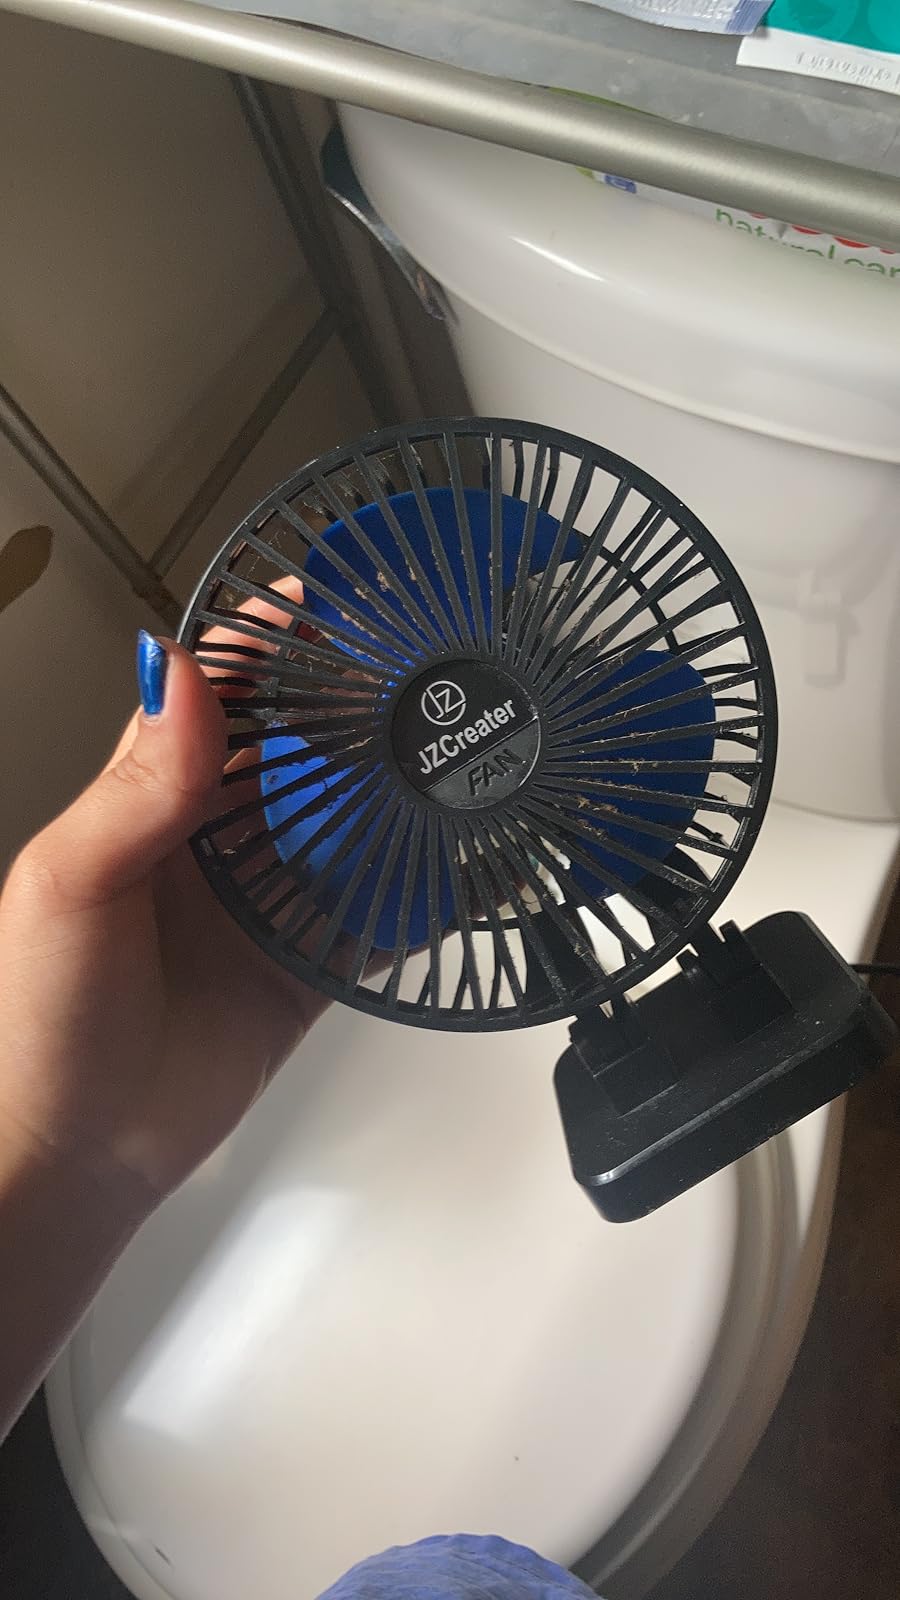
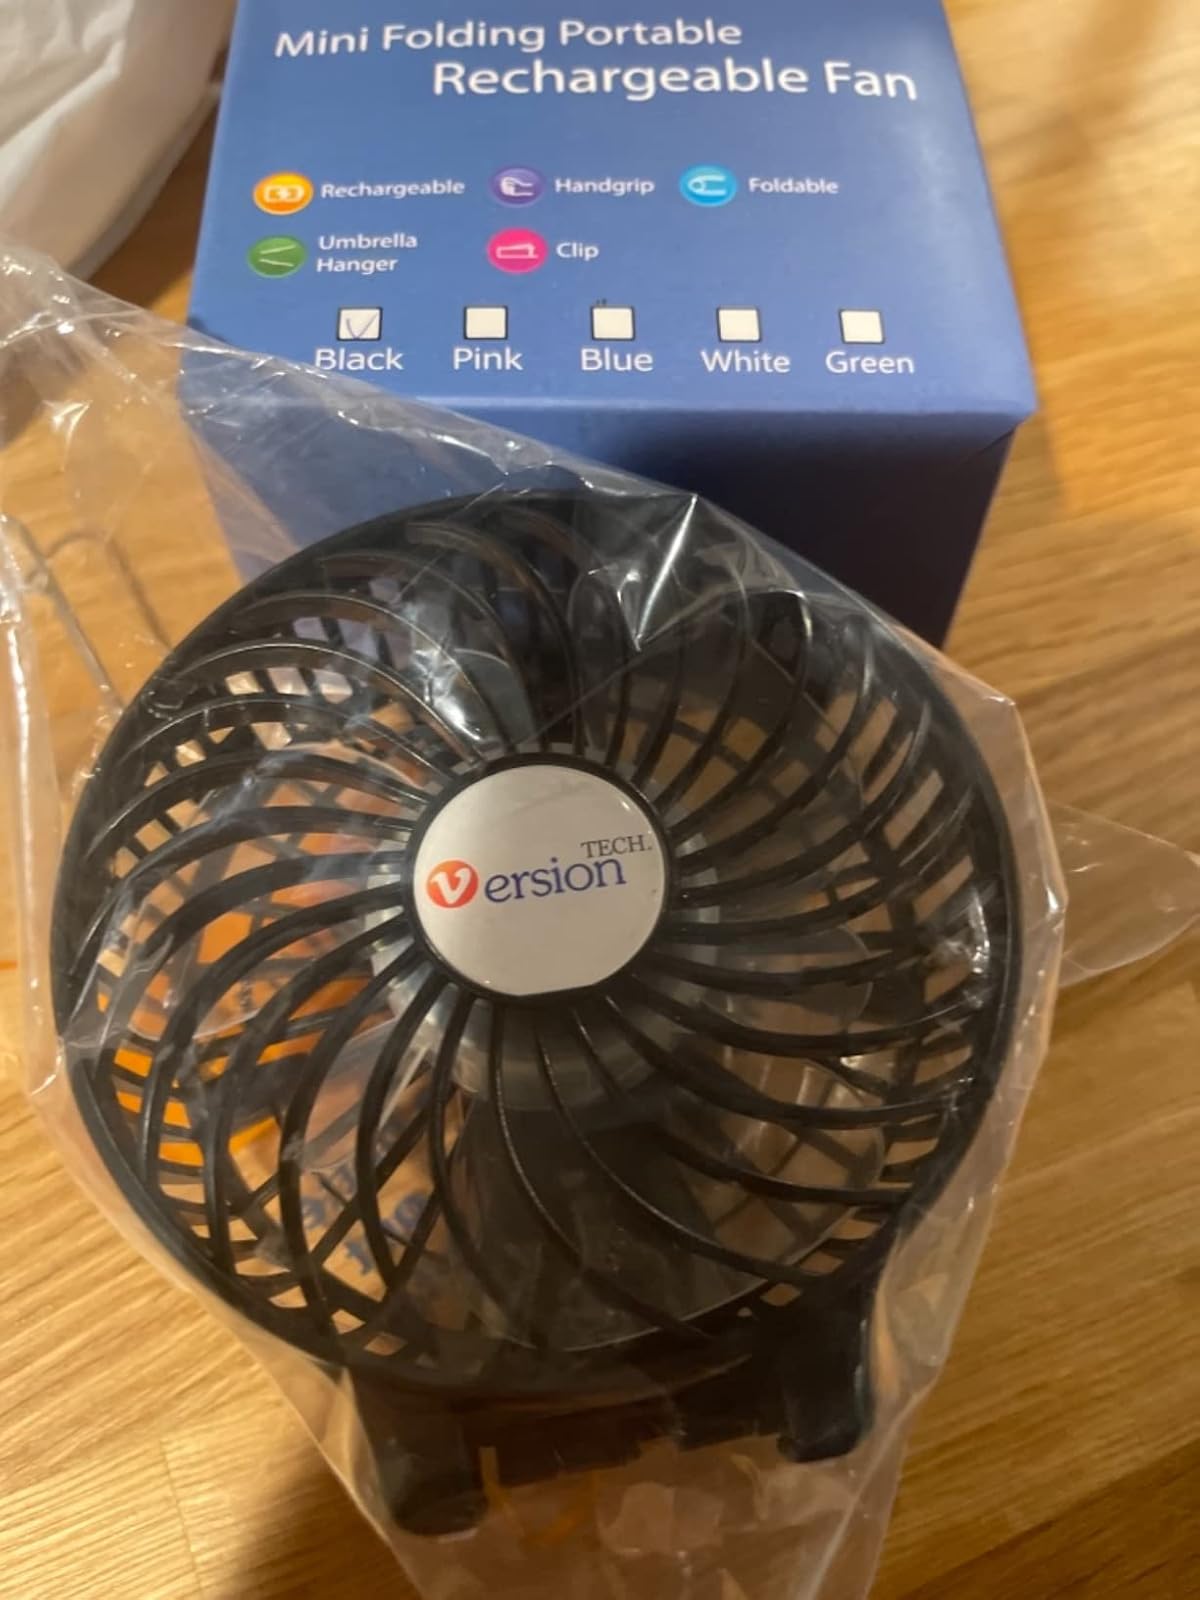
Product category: fan
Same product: no